Describe the emotion expressed in this image:  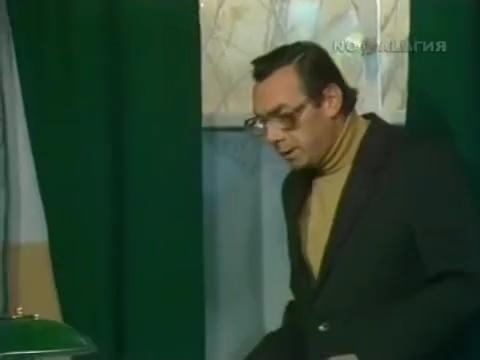
This person displays Suffering, valence and arousal with high intensity.